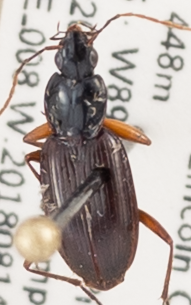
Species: Agonum gratiosum
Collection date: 2018-08-14
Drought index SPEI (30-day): -0.03
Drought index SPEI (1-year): -0.3
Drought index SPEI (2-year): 1.106